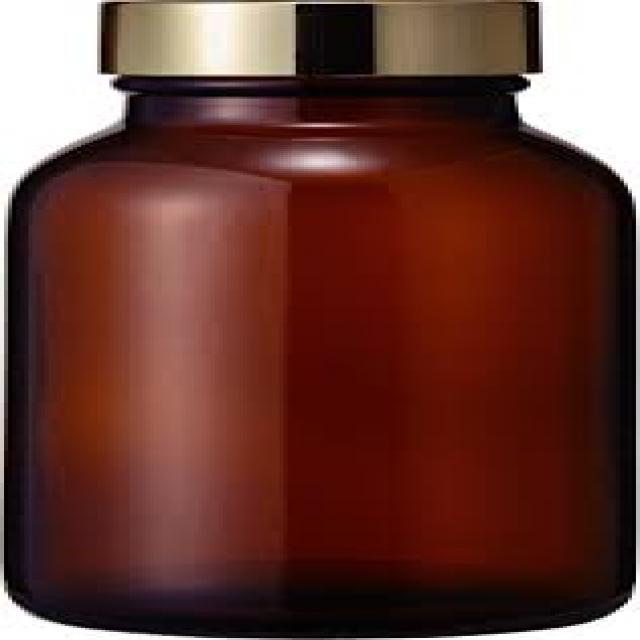
Label: Glass